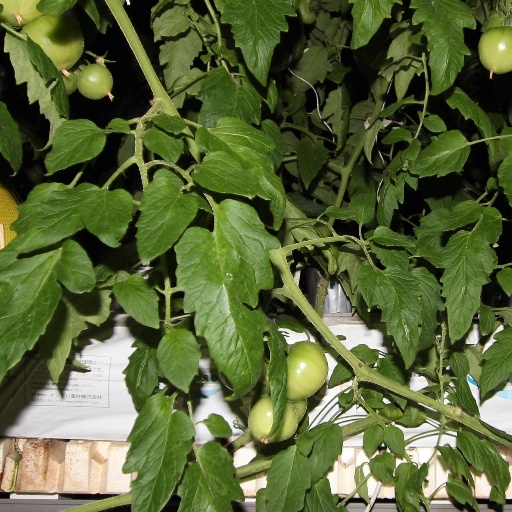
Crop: tomato